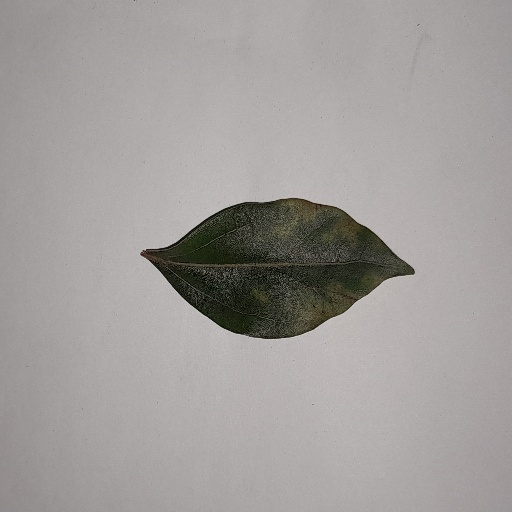
Species: Camphor
Leaf condition: Bacterial Spot